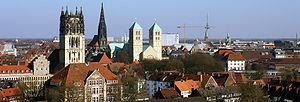
Münster [ˈmʊnstər] est une ville allemande située dans le nord du Land de Rhénanie-du-Nord-Westphalie. De 1815 à 1945, Münster était la capitale de la province depuis lors disparue de Westphalie. La ville, étendue sur 302,91 km² et bordée par l'Aa, se situe entre Osnabrück et Dortmund, au centre de l'actuelle province de Münster.